Byculla

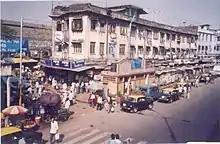
Haji Ismail Gani building in Byculla in 2002

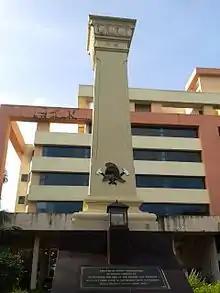
Bombay Fire Services Memorial

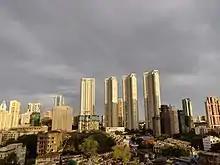
Byculla Aerial View on the West Side

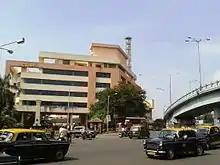
The Mumbai Fire Brigade Headquarters and the west arm of the 'Y' Bridge

Like most other localities of Mumbai, Byculla also is home to a number of small Hindu temples and Muslim Mosques located in its small pockets.